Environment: real
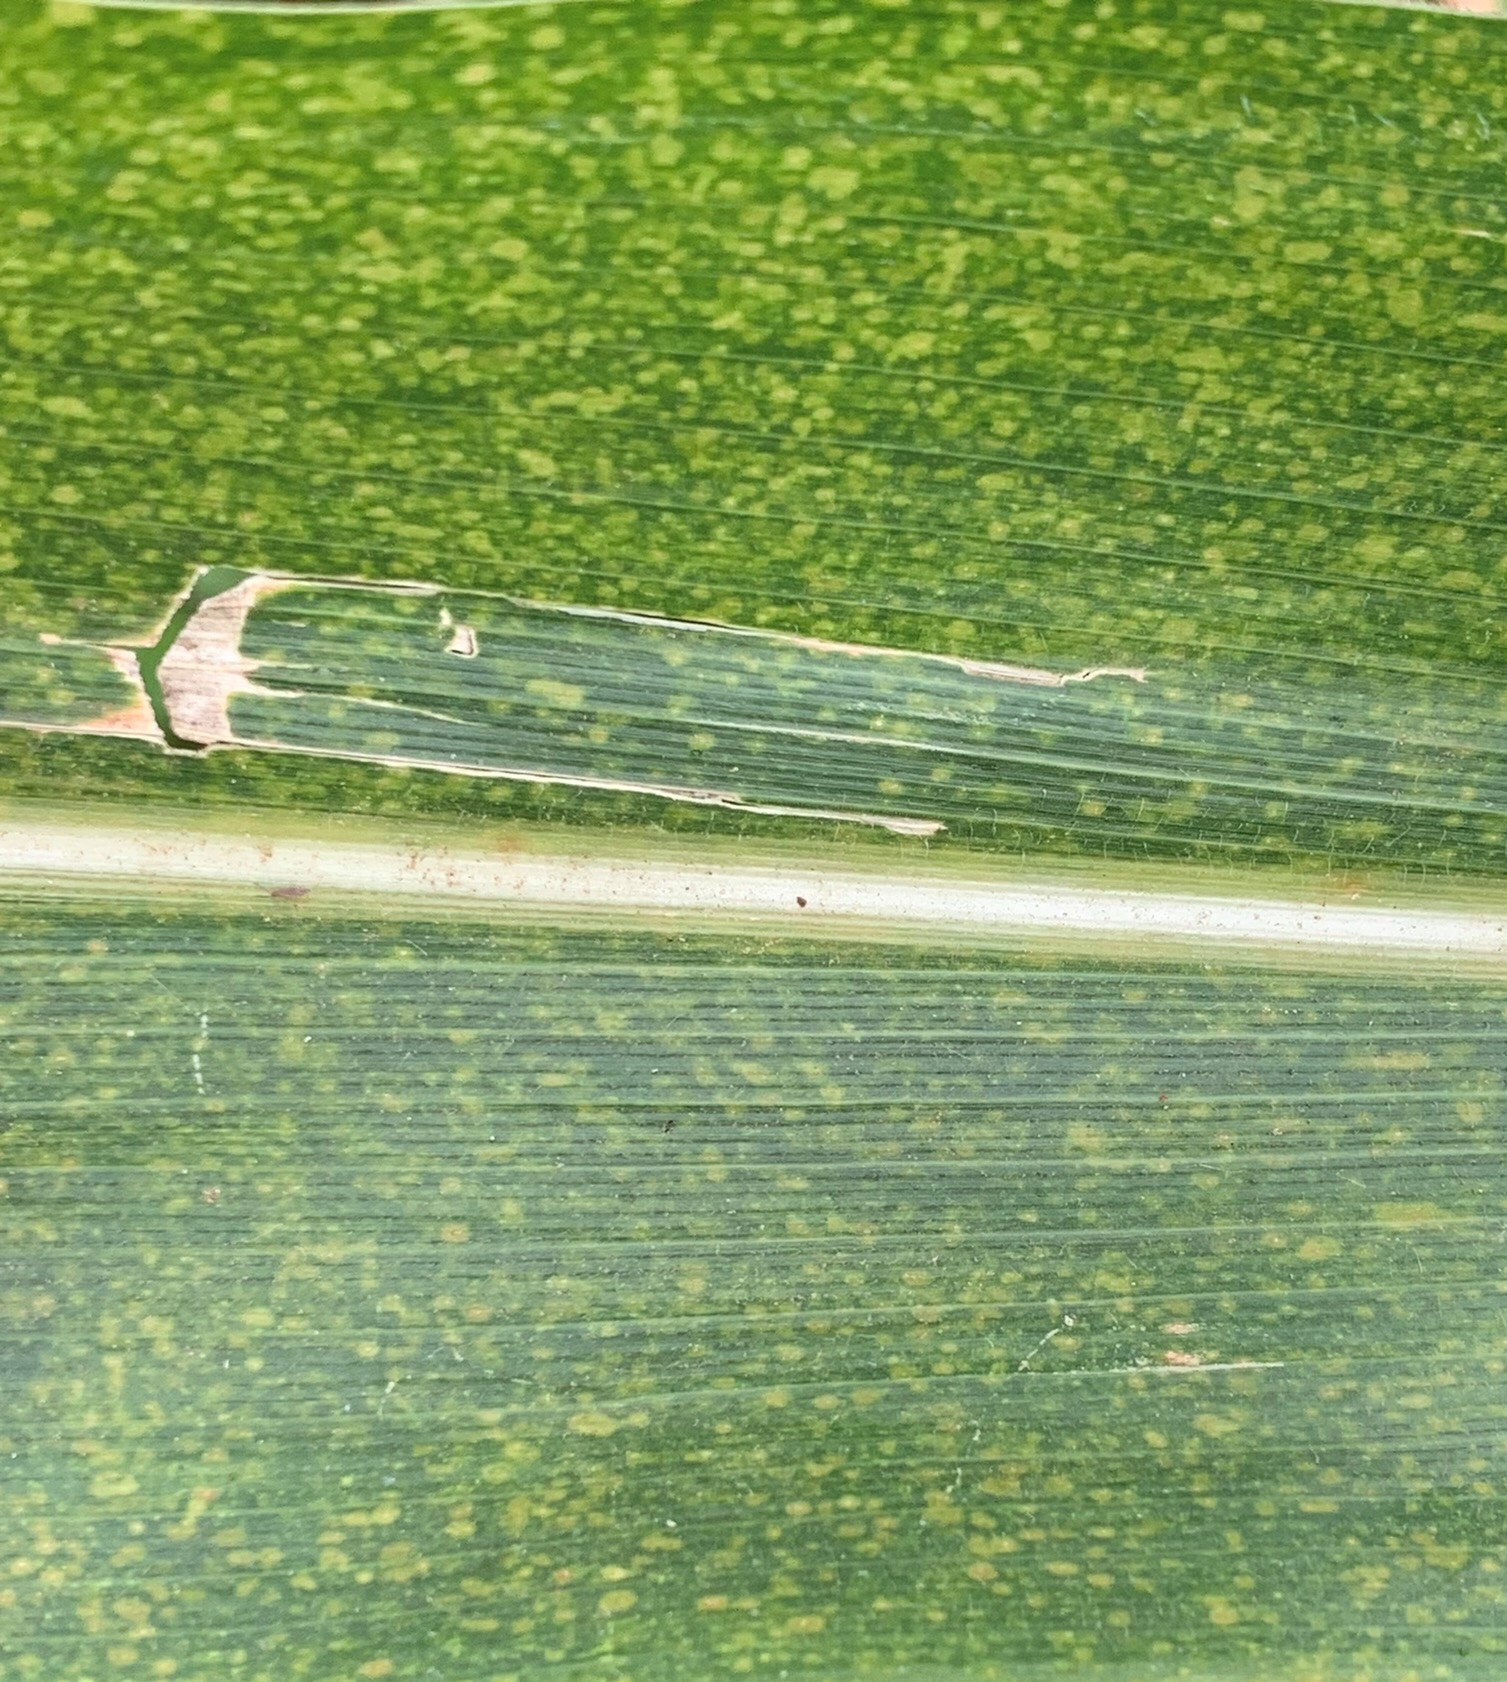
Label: lethal_necrosis